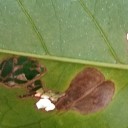
Label: Miner